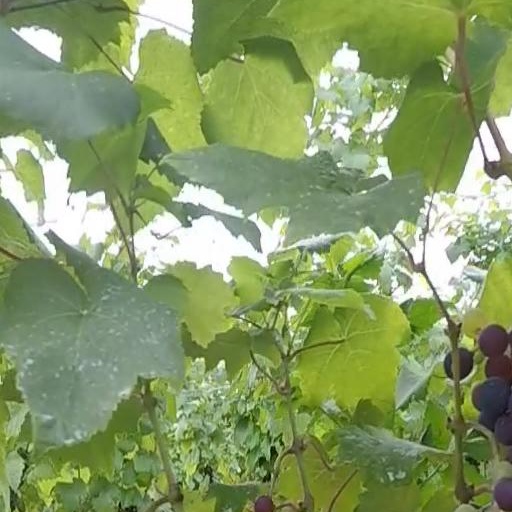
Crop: grape